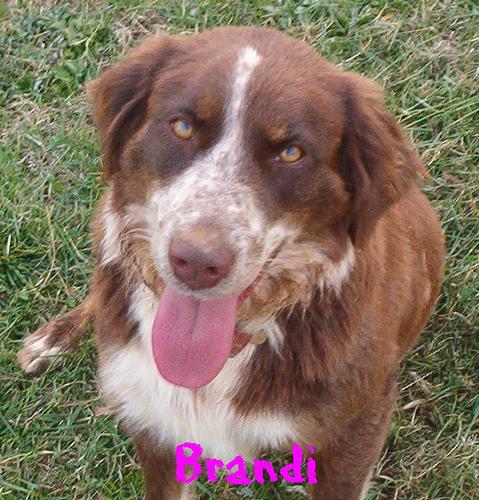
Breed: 232-n000076-Brittany_spaniel